Old Swiss Confederacy

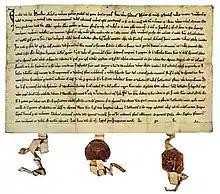
Federal Charter of 1291

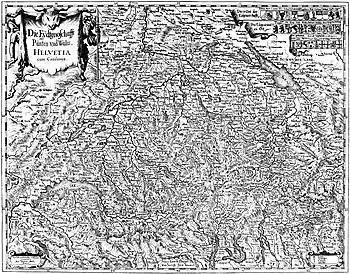
Old Swiss Confederacy on 1637 map

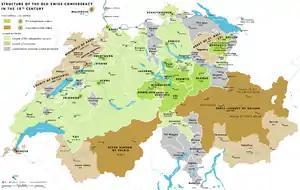
Old Swiss Confederacy in the 18th century

The was initially united not by a single pact, but by overlapping pacts and bilateral treaties between members. The parties generally agreed to preserve the peace, aid in military endeavours and arbitrate disputes. Slowly, the members began to see the confederation as a unifying entity. In the , a treaty of 1370 among six of the eight members (Glarus and Bern did not participate) forbidding feuds and denying clerical courts jurisdiction over the confederacy, the cantons for the first time used the term . The first treaty uniting the eight members of the confederacy was the of 1393, concluded after victories over the Habsburgs at Sempach in 1386 and Näfels in 1388, which forbade a member from unilaterally beginning a war without the consent of the other cantons. A federal diet, the , developed during the 15th century.